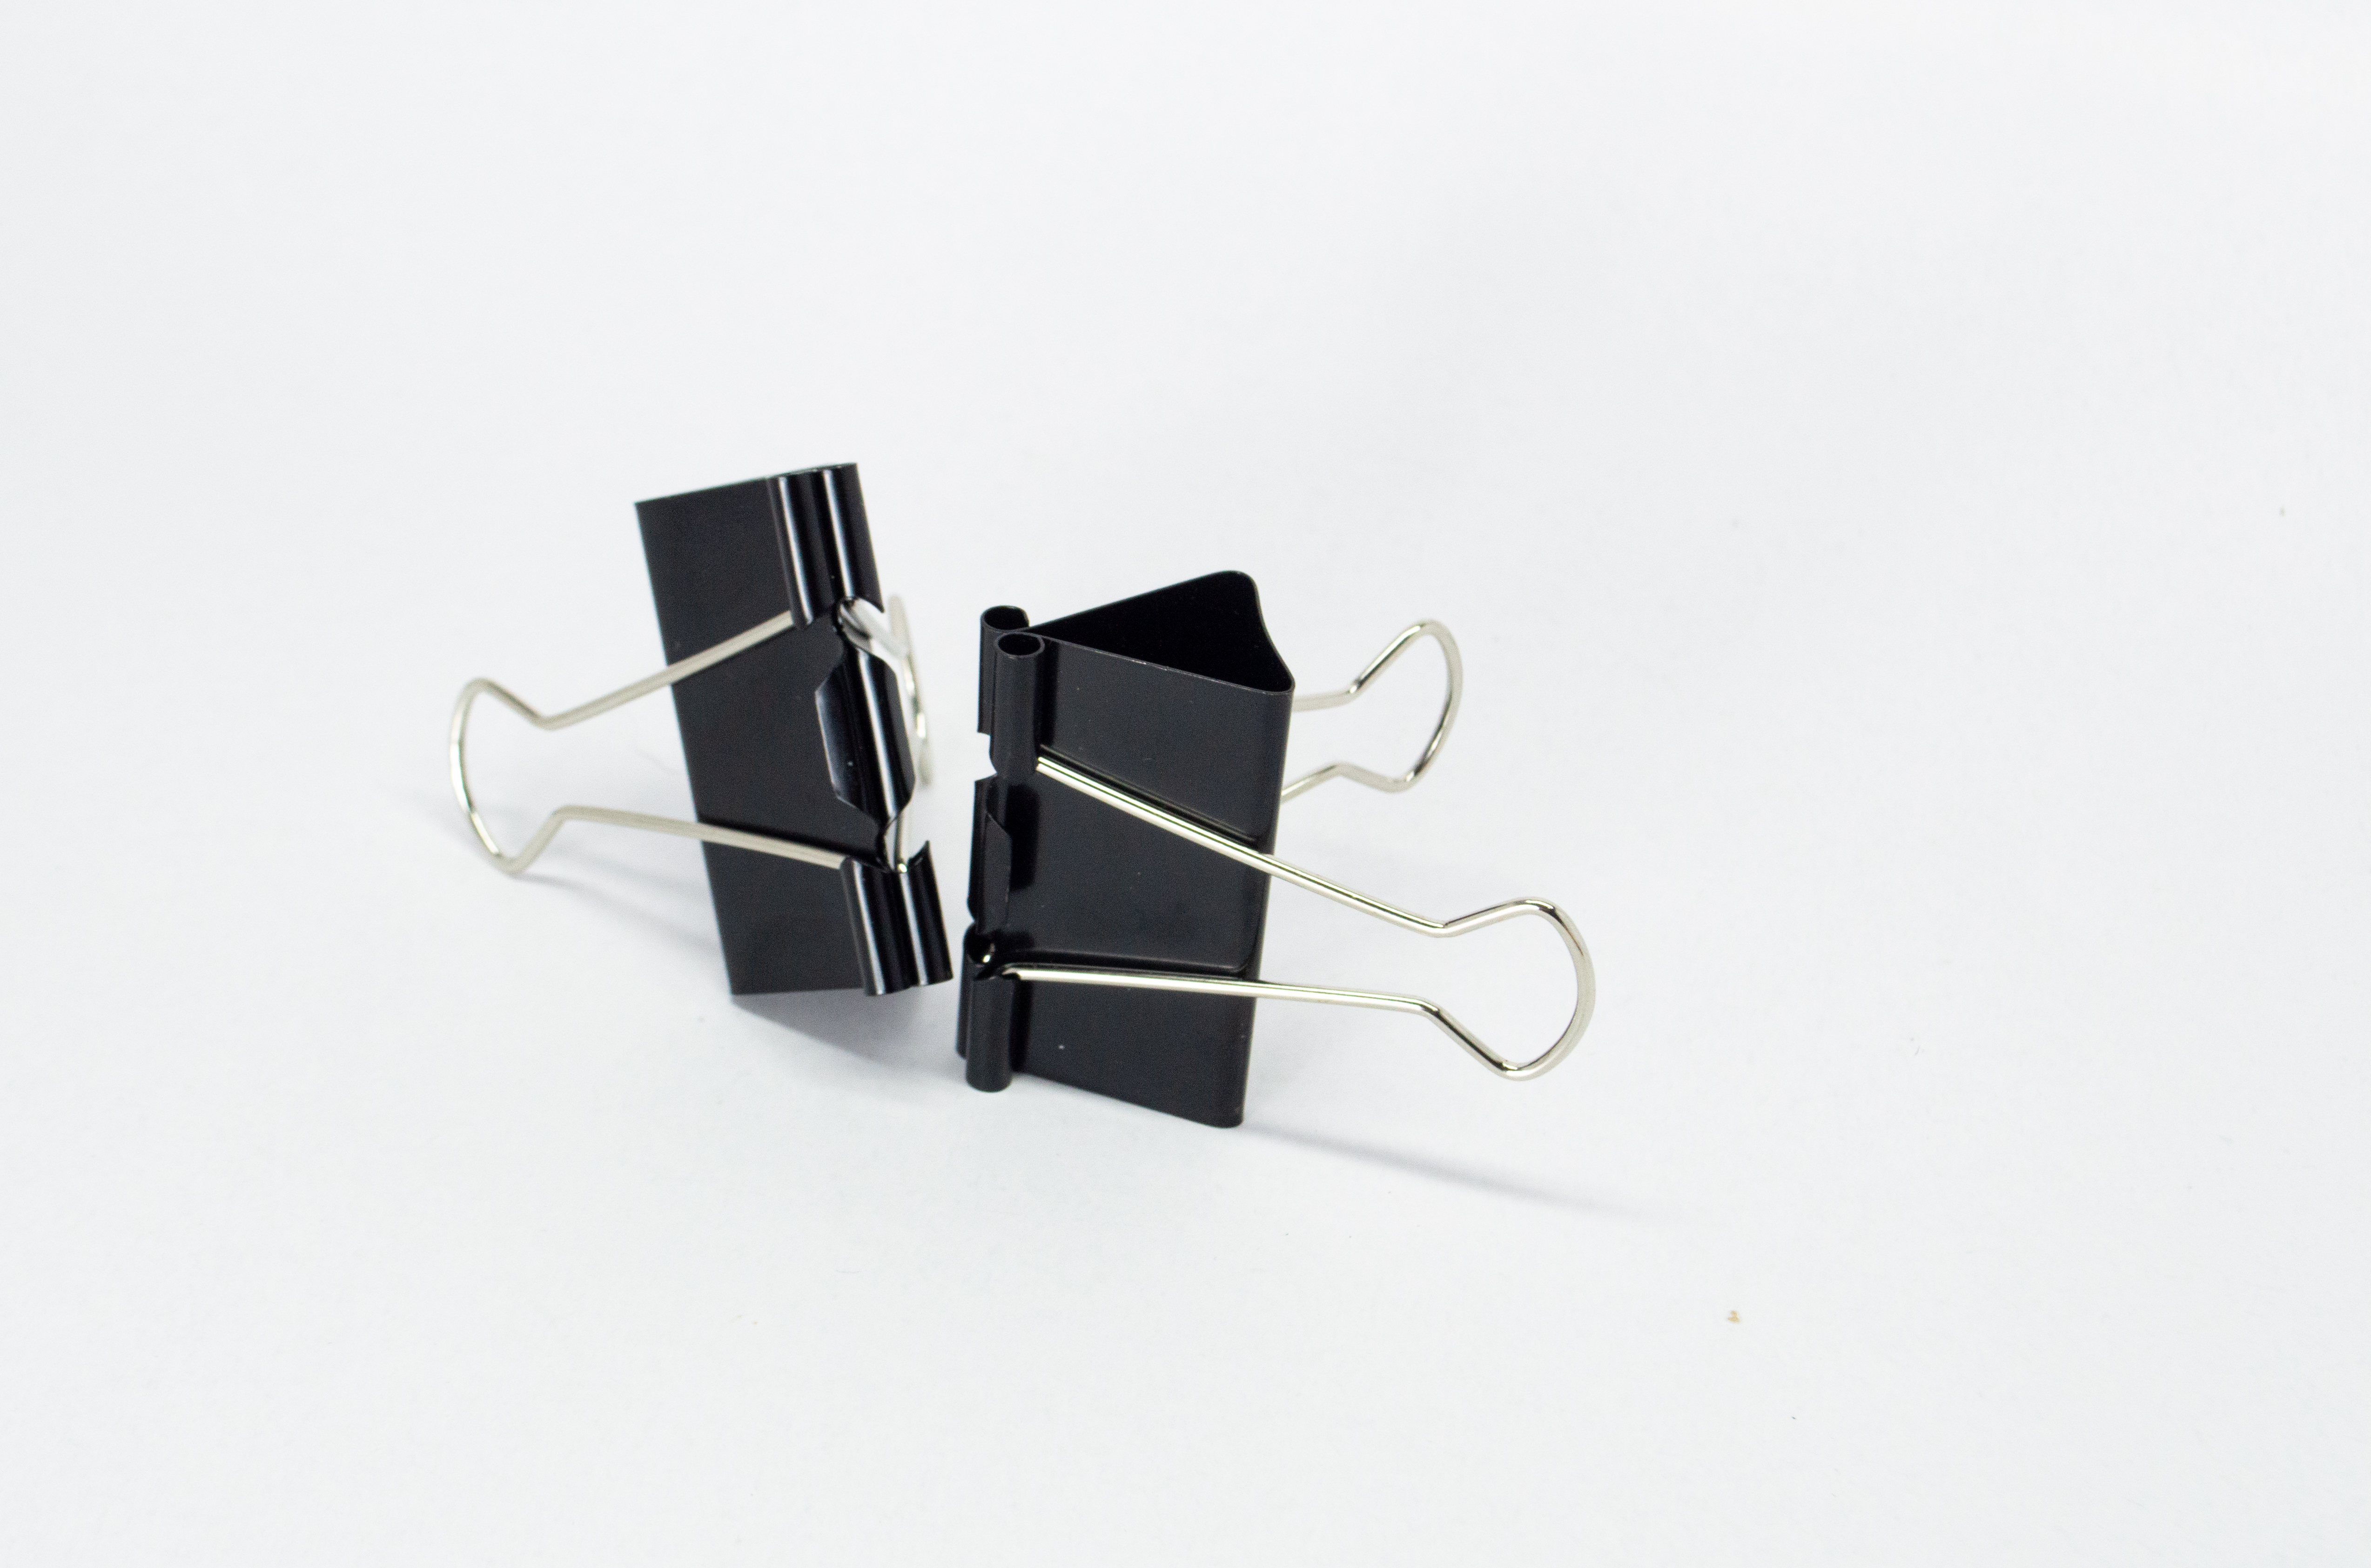
equipment, clip, stationery, office, black, isolated, paper, metal, accessory, paper clip, object, metallic, note, binder clip, white background, photography, color image, office supply, school supplies, business, binder, document, tool, supply, attach, cut out, black color, attached, bonding, clipping path, corporate business, manufactured object, no people, reflection, white, background, bulldog, circuit component, rectangle, passive circuit component, art, font, logo, graphics, cylinder, brand, aluminium, circle, graphic design, nickel, still life photography, diagram